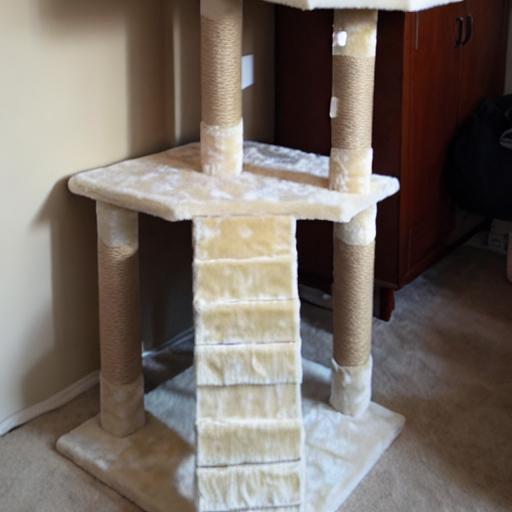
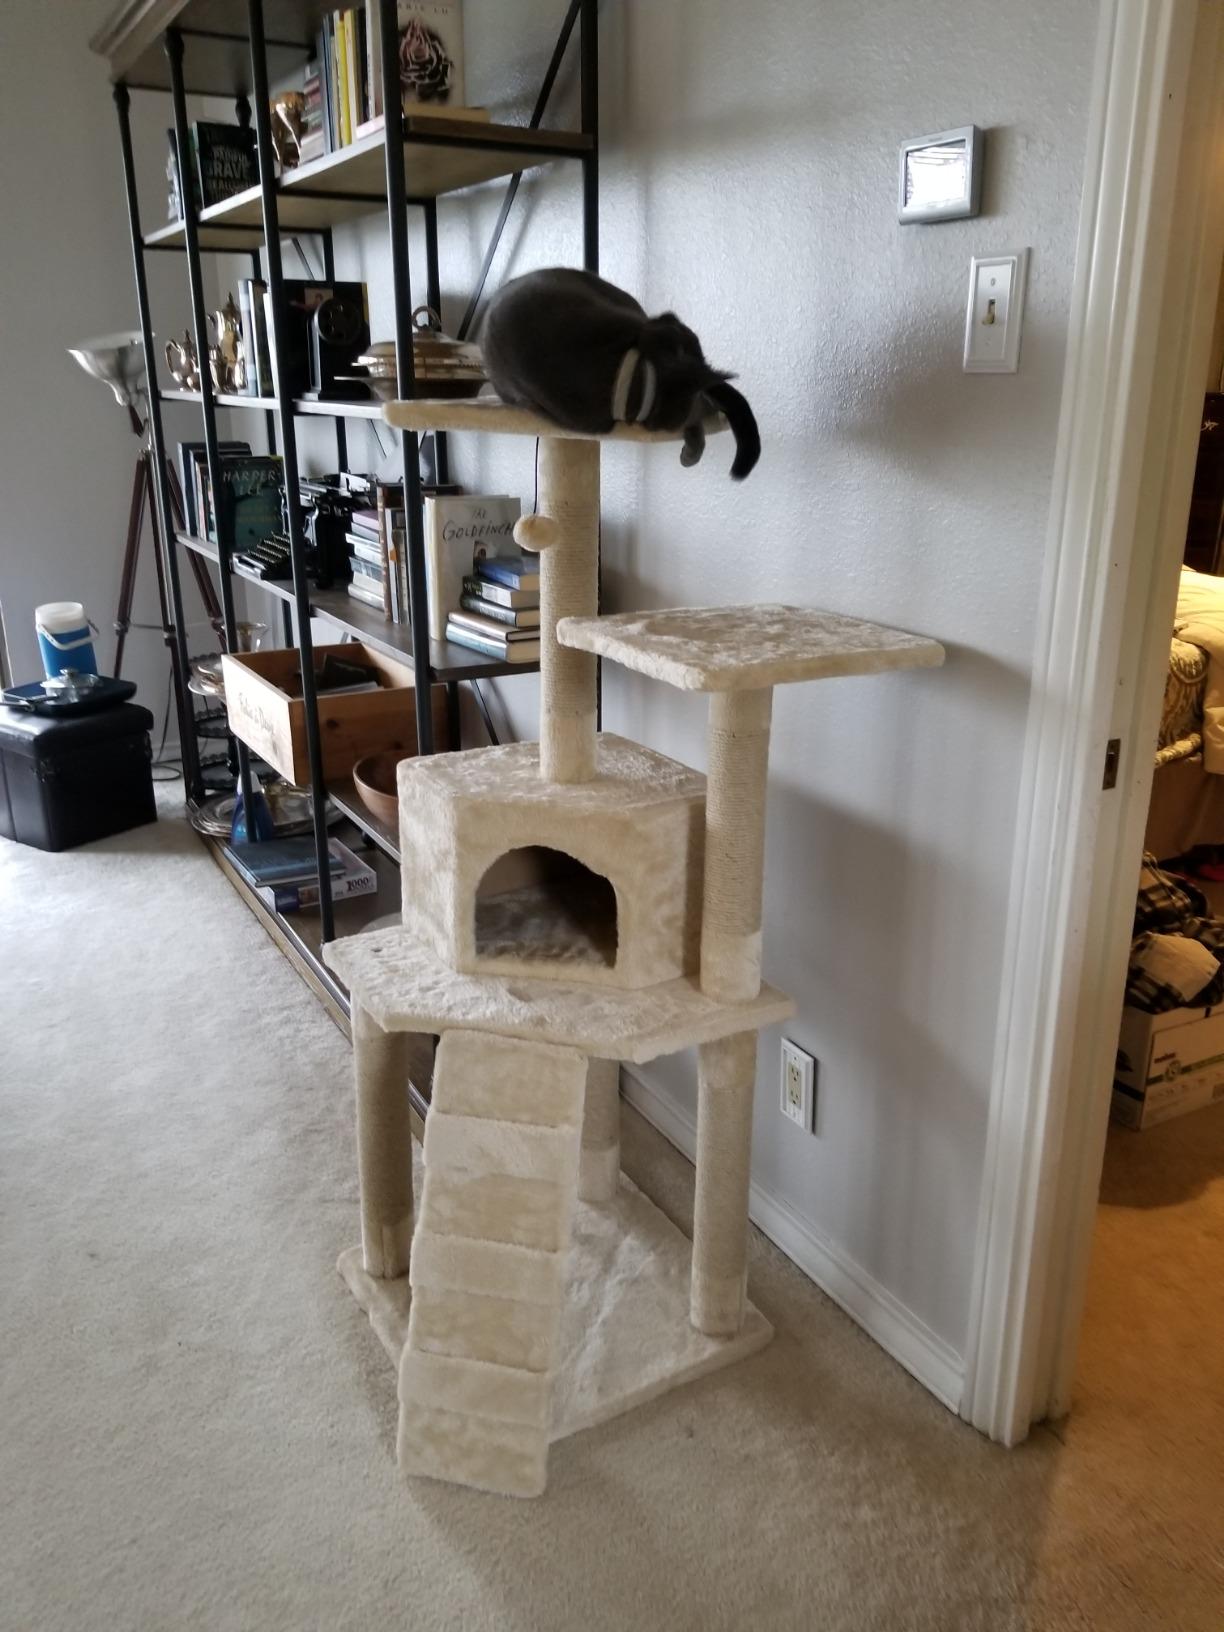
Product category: items_cat tree
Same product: no